Chuck Robb

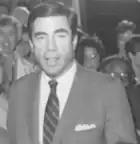
Robb as governor.

Robb later served as a Democratic member of the United States Senate from 1989 until 2001. Robb was elected in 1988, defeating Maurice Dawkins with 71% of the vote. Robb ranked annually as one of the most ideologically centrist senators and often acted as a bridge between Democratic and Republican members, as he preferred background deal-making to legislative limelight. His fellow Democrats removed him from the Budget Committee for advocating deeper cuts in federal spending.